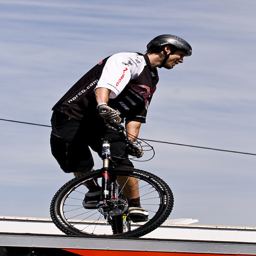
film actor has performed his traveling trials show so many times , he can carry a conversation with spectators , and still pull moves that define the sport .